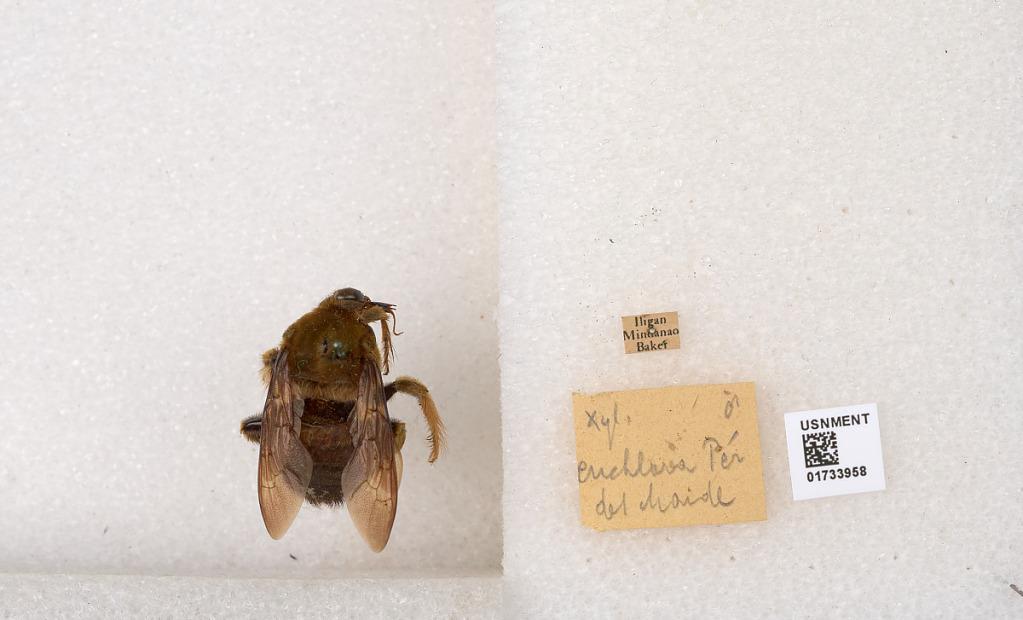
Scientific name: Xylocopa (Koptortosoma) euchlora Pérez
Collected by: Baker
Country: Philippines
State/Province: North Mindanao
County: Lanao del Norte
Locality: Iligan
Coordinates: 8.16278, 124.373